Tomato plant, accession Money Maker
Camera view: horizontal (90 deg, fisheye); turntable rotation: 90 degrees
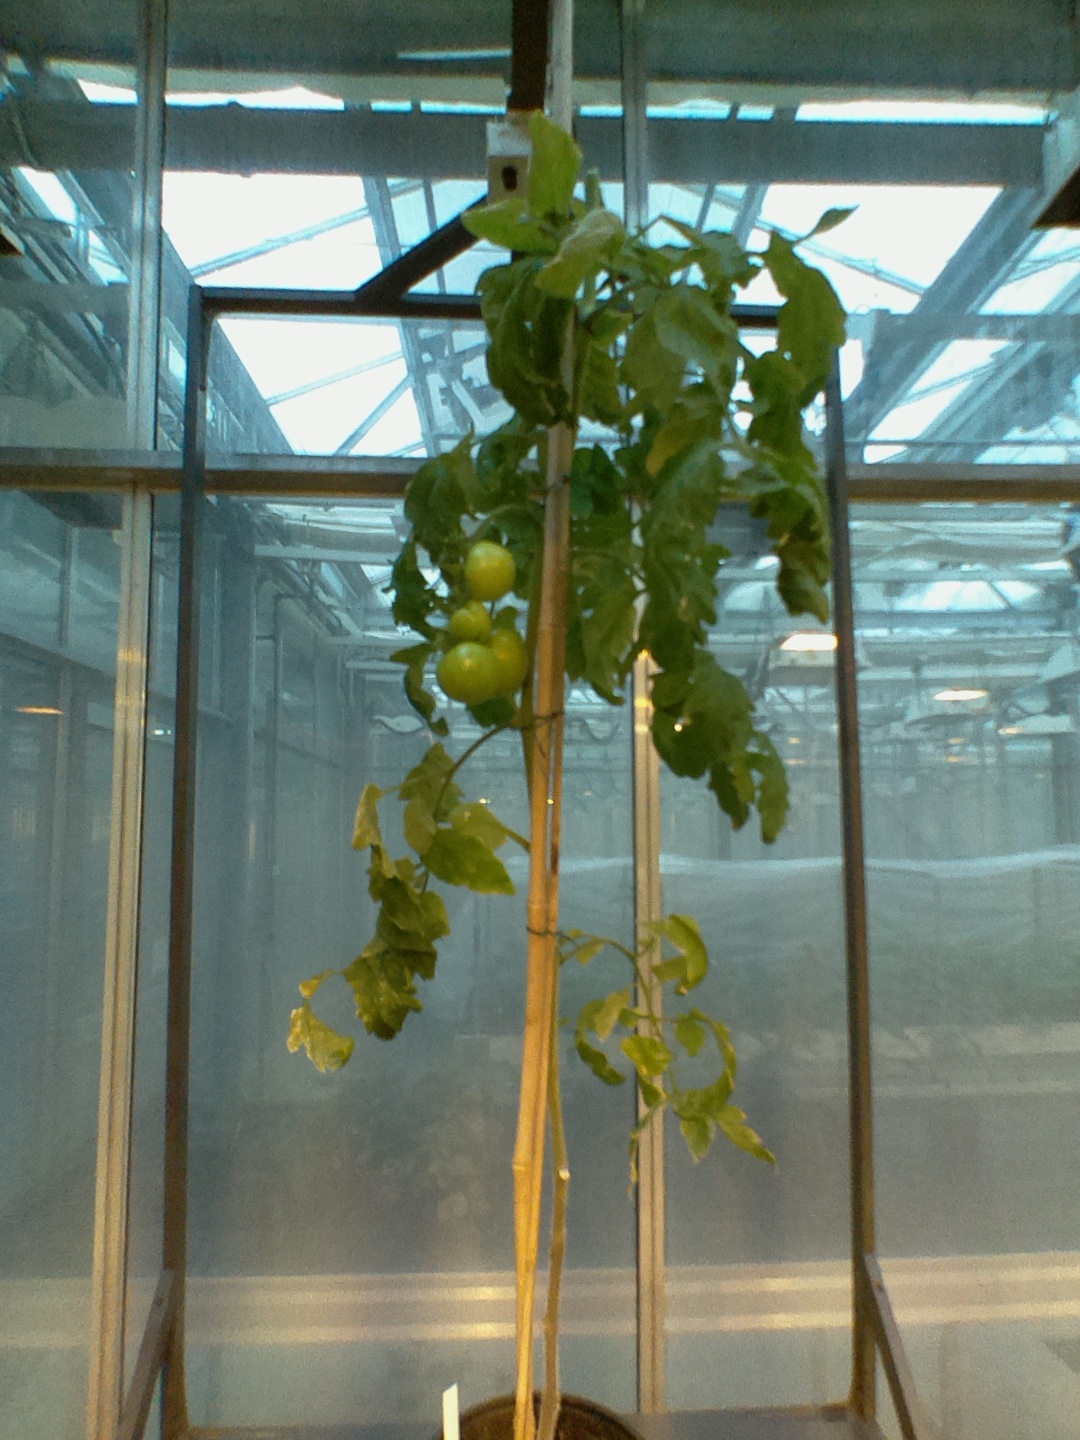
BBCH growth stage 79: 90% -100% of final fruit size